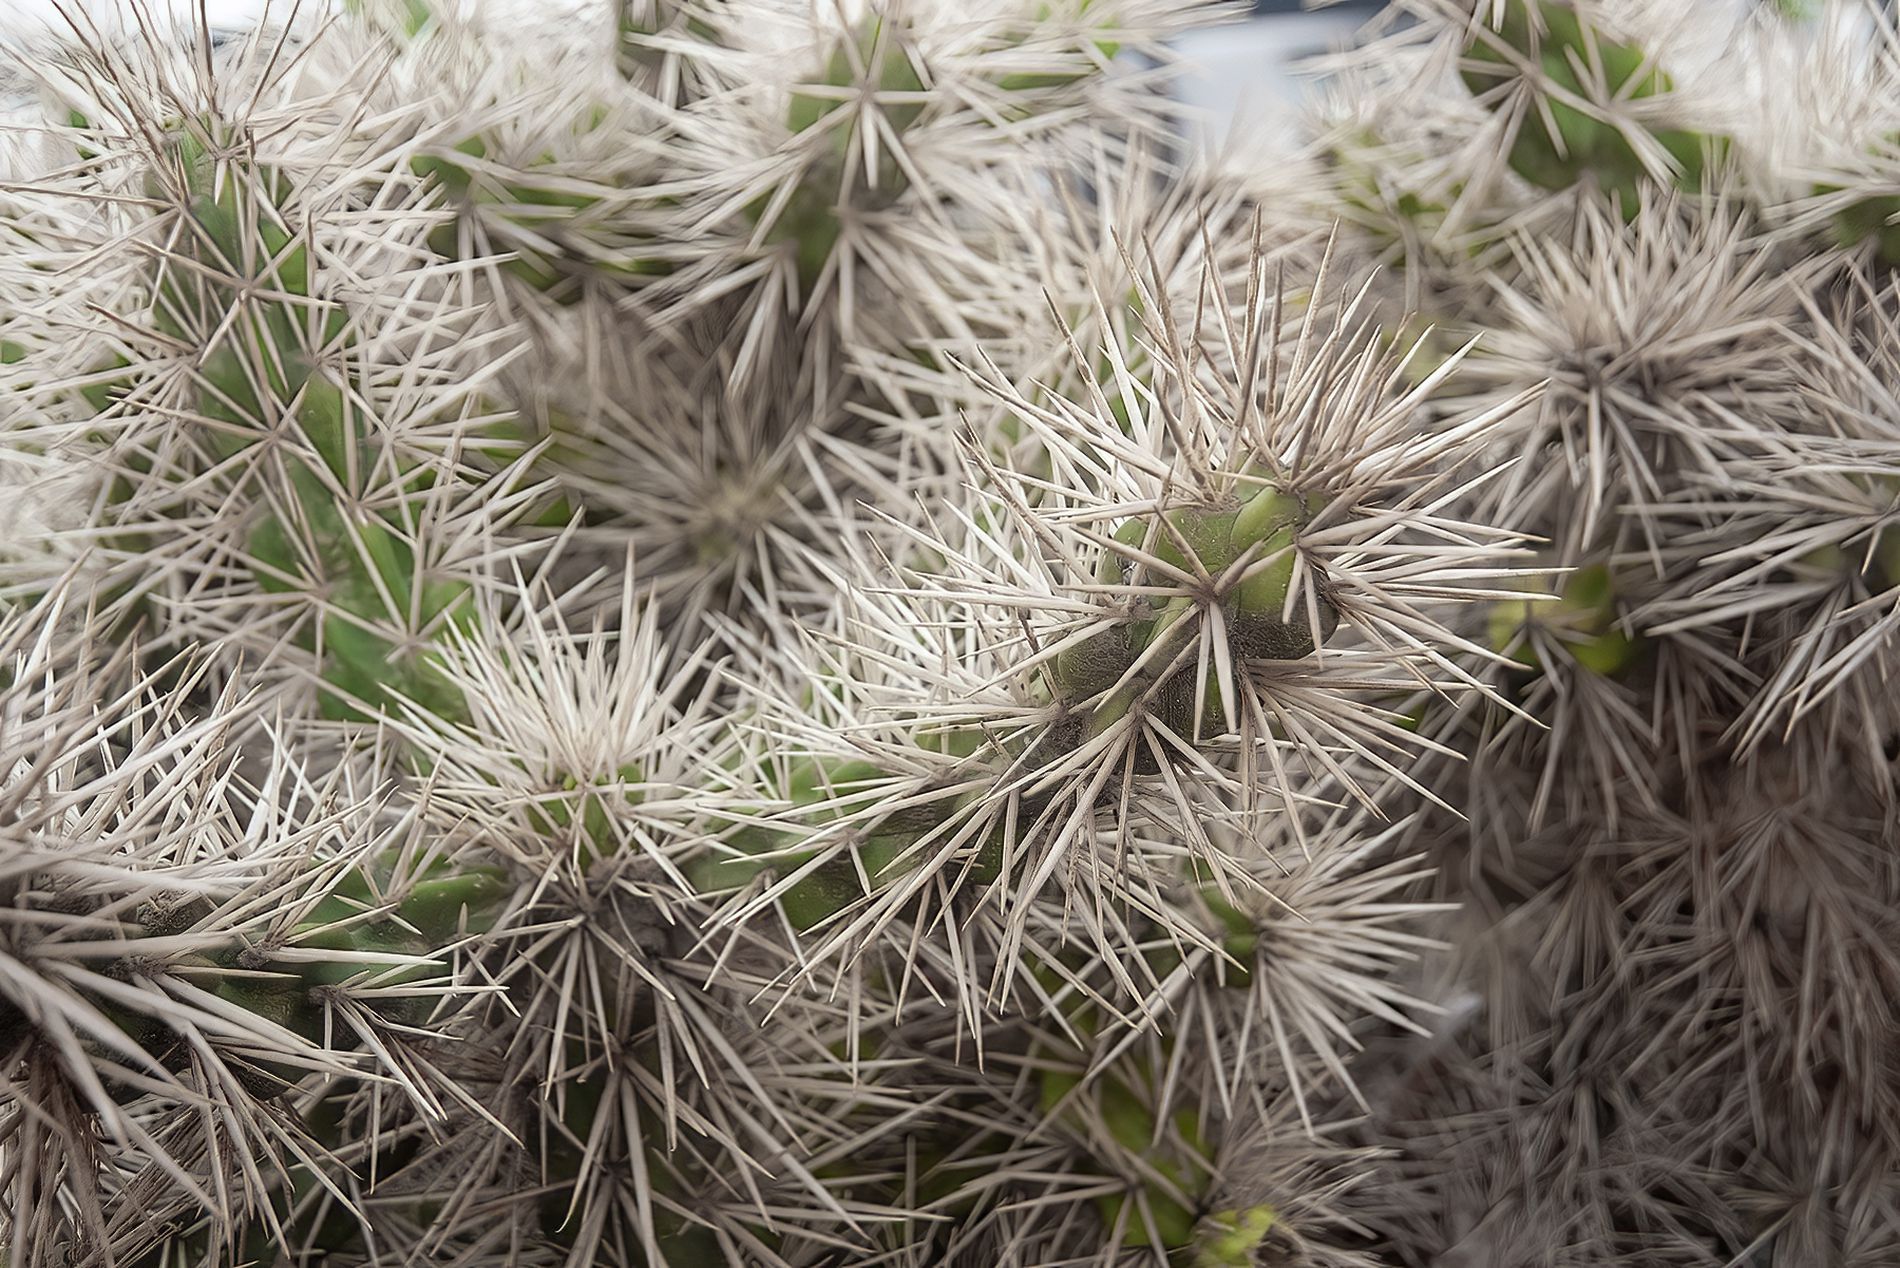
Spiky Cactus
This image  reveals a cactus densely covered with sharp white spines. The spines obscure most of the green cactus flesh beneath, creating a textured and potentially dangerous surface.
A close-up shot, this landscape photograph captures a dense cluster of very spiky cacti,  the style of photography is naturalistic photography to bring out the beauty in small or detailed subjects like plants, insects, or textures, mood evokes a sense of caution and sharpness due to the density and prominence of the cactus spines. The color palette is primarily muted greens and off-whites/light grays.
Labels: Cactus, Plant
Camera: NIKON CORPORATION NIKON D300
Lens: 16.0-85.0 mm f/3.5-5.6, AF-S DX VR Zoom-Nikkor 16-85mm f/3.5-5.6G ED
Aperture: F5.6
Exposure: 1/125 sec
ISO: 200
Focal length: 30.0 mm